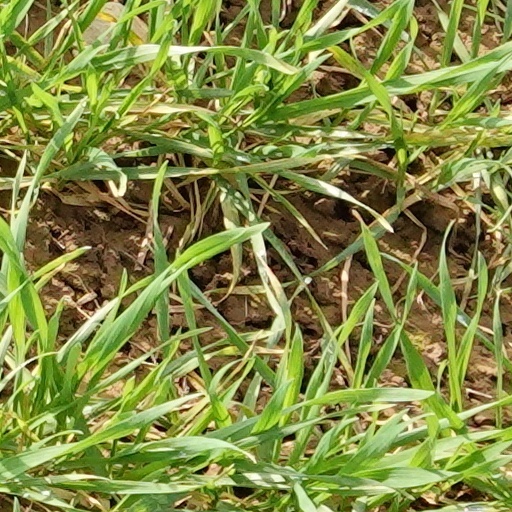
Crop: wheat